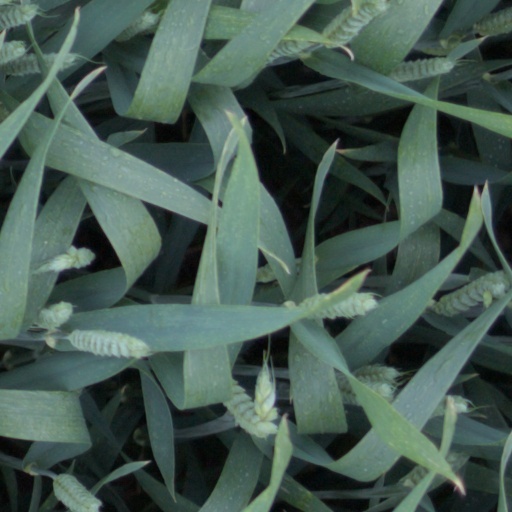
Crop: wheat